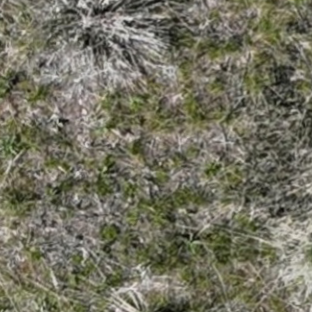
Month: may